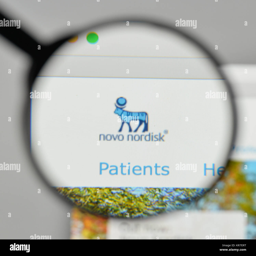
logo on the website homepage